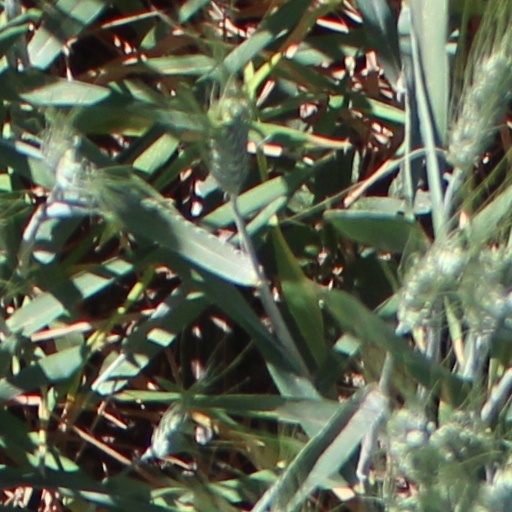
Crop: wheat